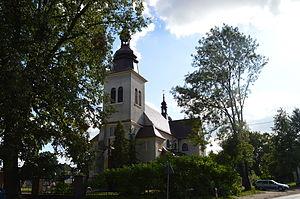
Panki est une localité polonaise et siège de la gmina qui porte son nom, située dans le powiat de Kłobuck en voïvodie de Silésie.